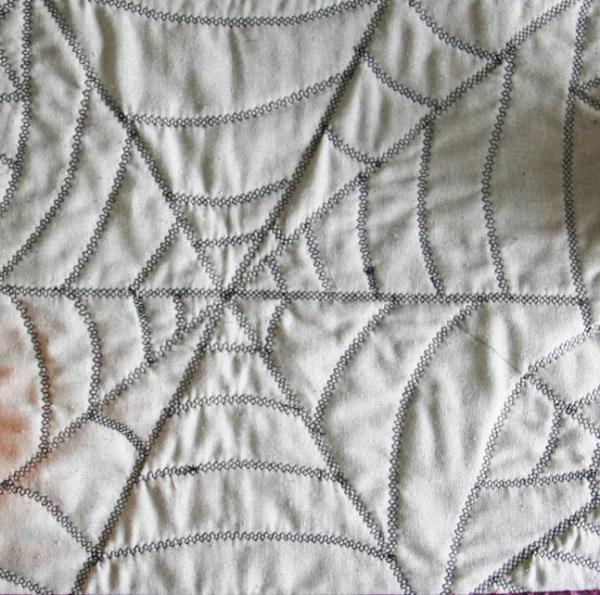
Texture: cobwebbed